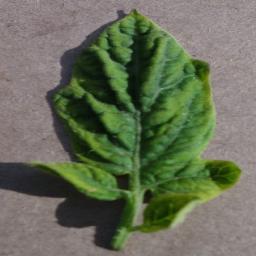
Label: Tomato___Tomato_Yellow_Leaf_Curl_Virus